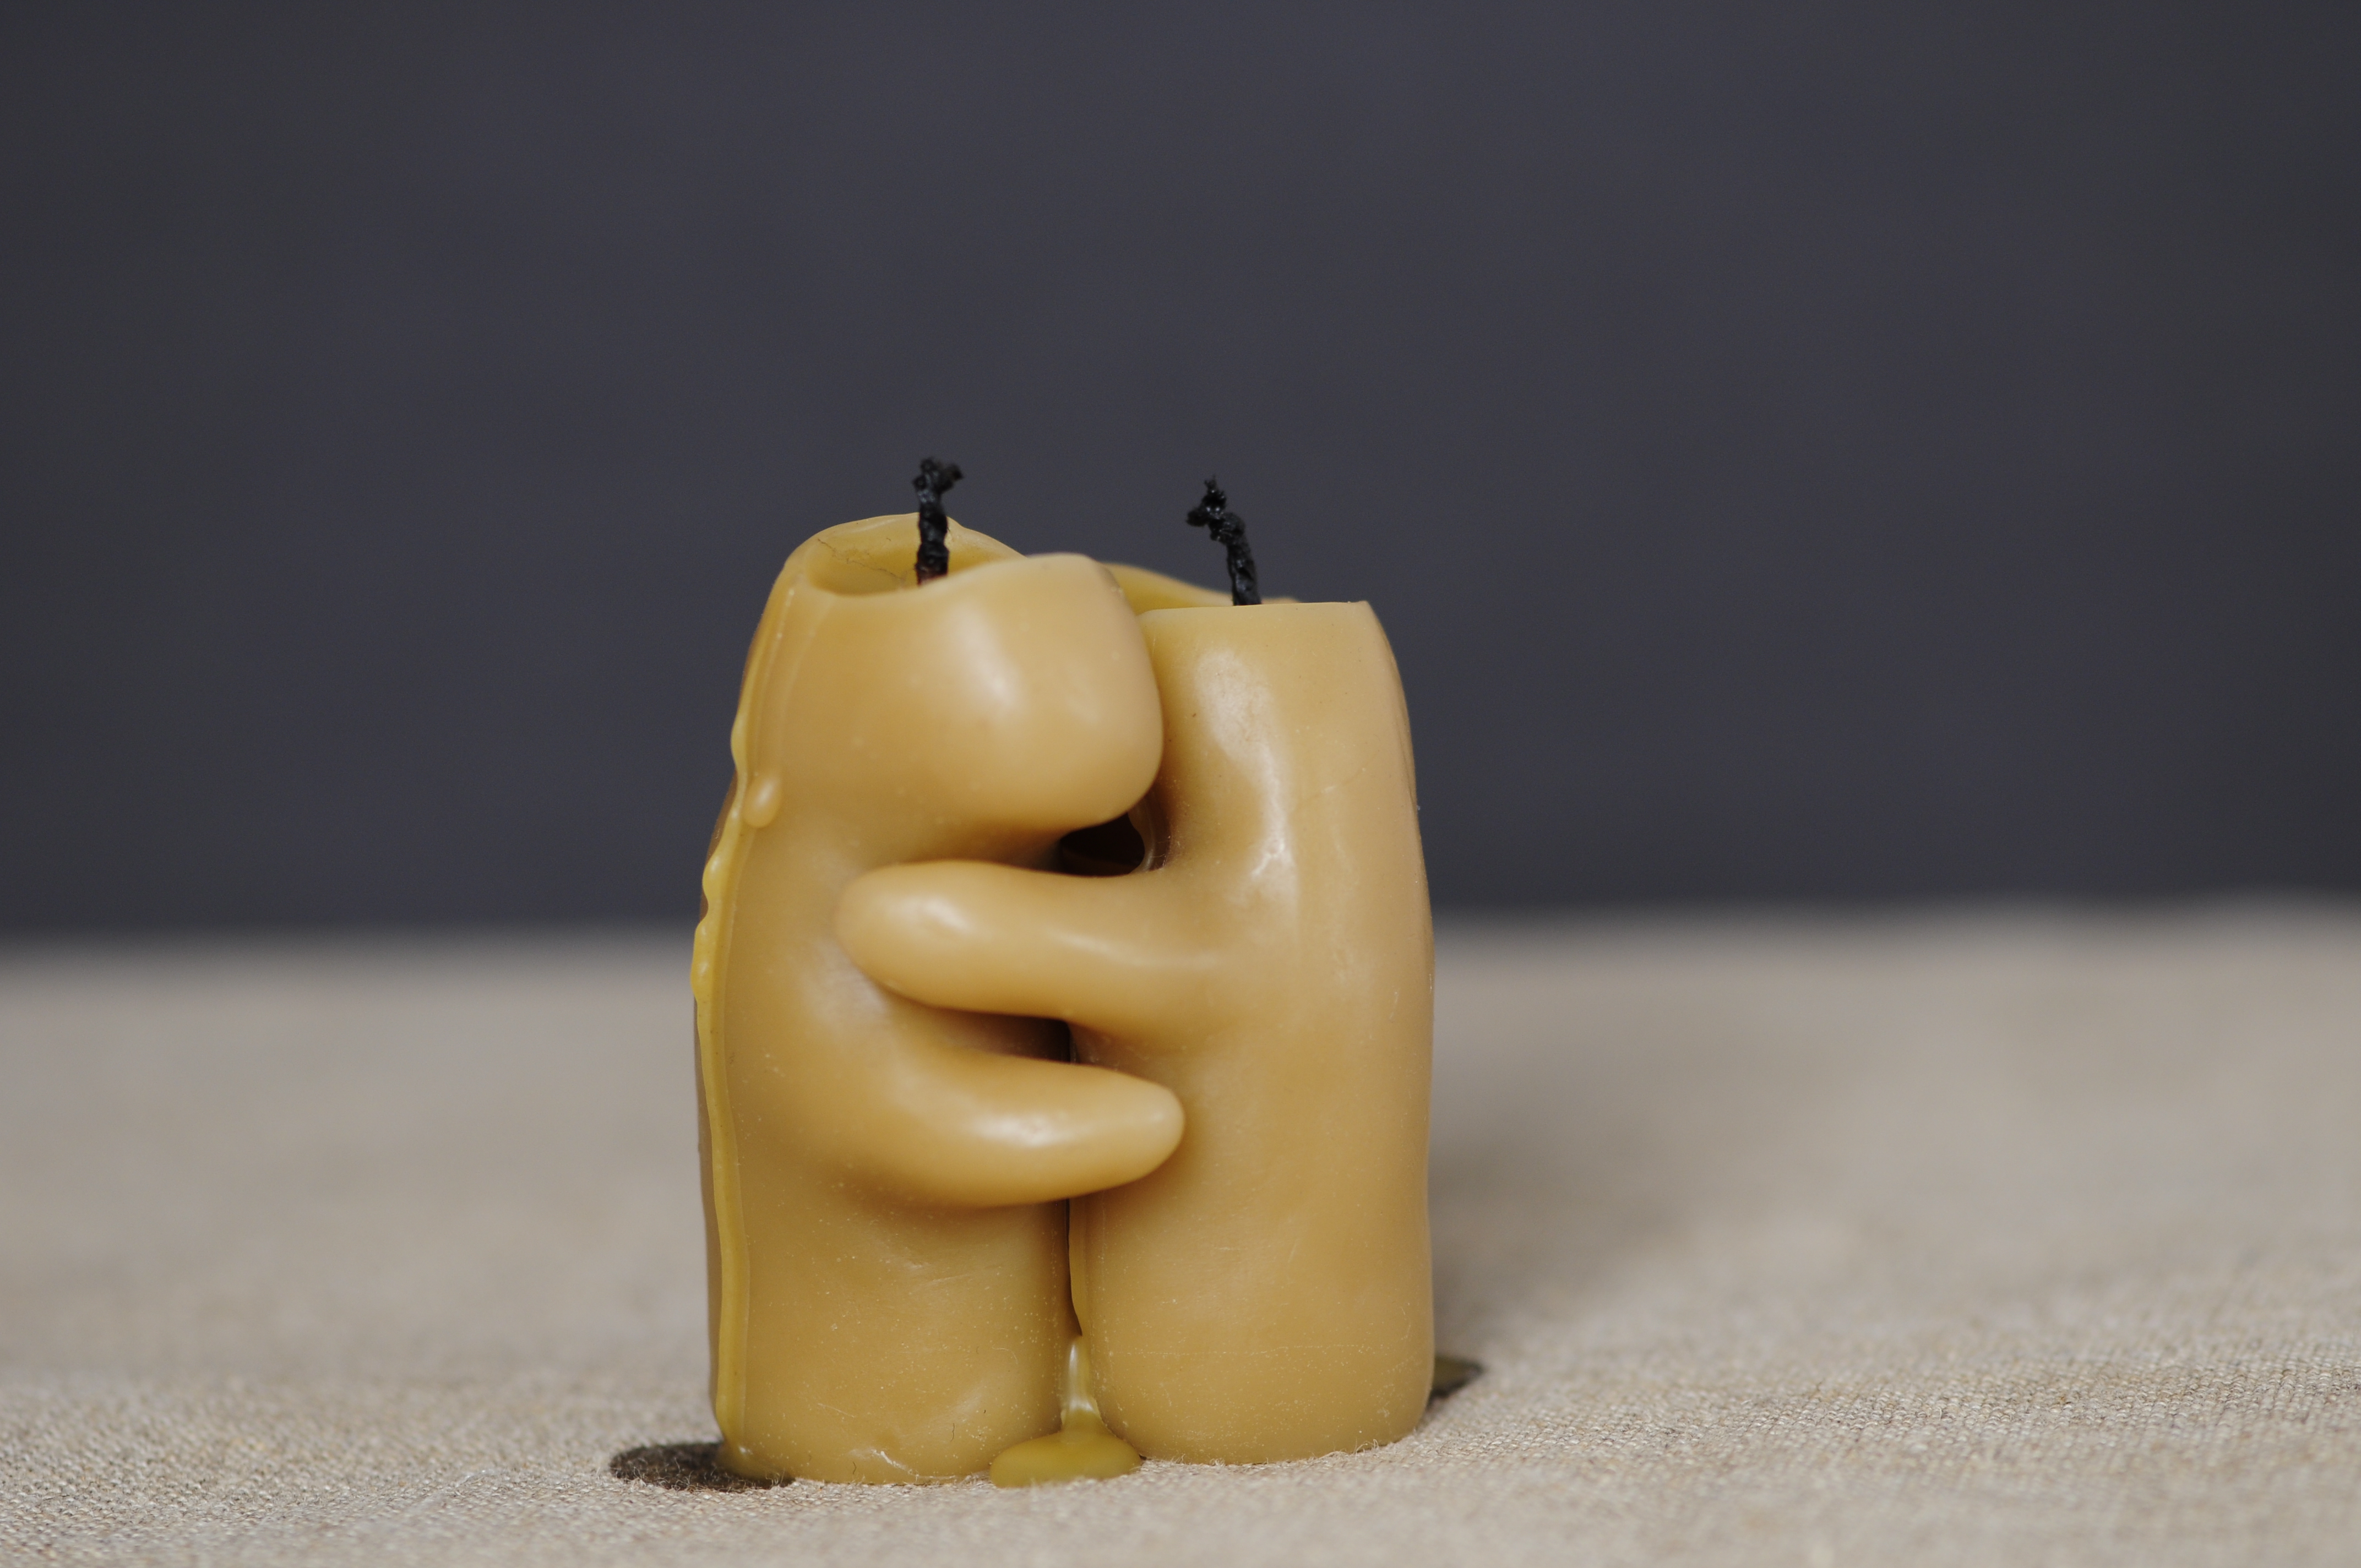
appearance, atmosphere, bright, candle, cathedral, celebrate, celebration, christianity, christmas, church, compassion, composition, death, emotion, faith, farewell, feelings, fidelity, filter, fire, flame, forgiveness, friendship, group, happiness, holiday, hope, love, memory, passion, prayer, relaxation, religion, romance, sadness, seasonal, spiritual, spirituality, strength, symbol, temple, text, traditional, warm, warmth, wax